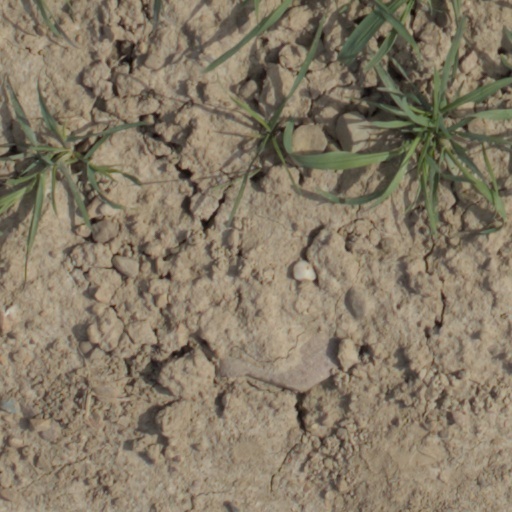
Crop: wheat